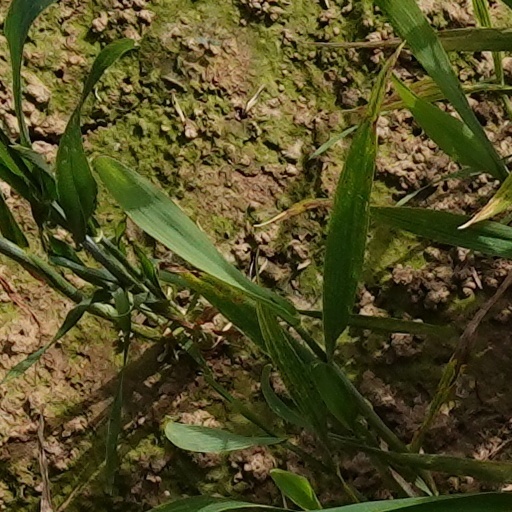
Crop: wheat